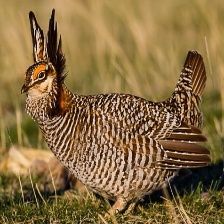
Species: GREATER PRAIRIE CHICKEN
Scientific name: TYMPANUCHUS CUPIDO